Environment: real
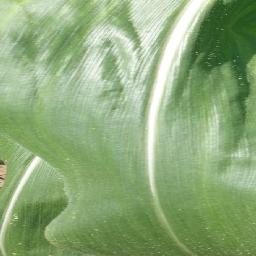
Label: healthy